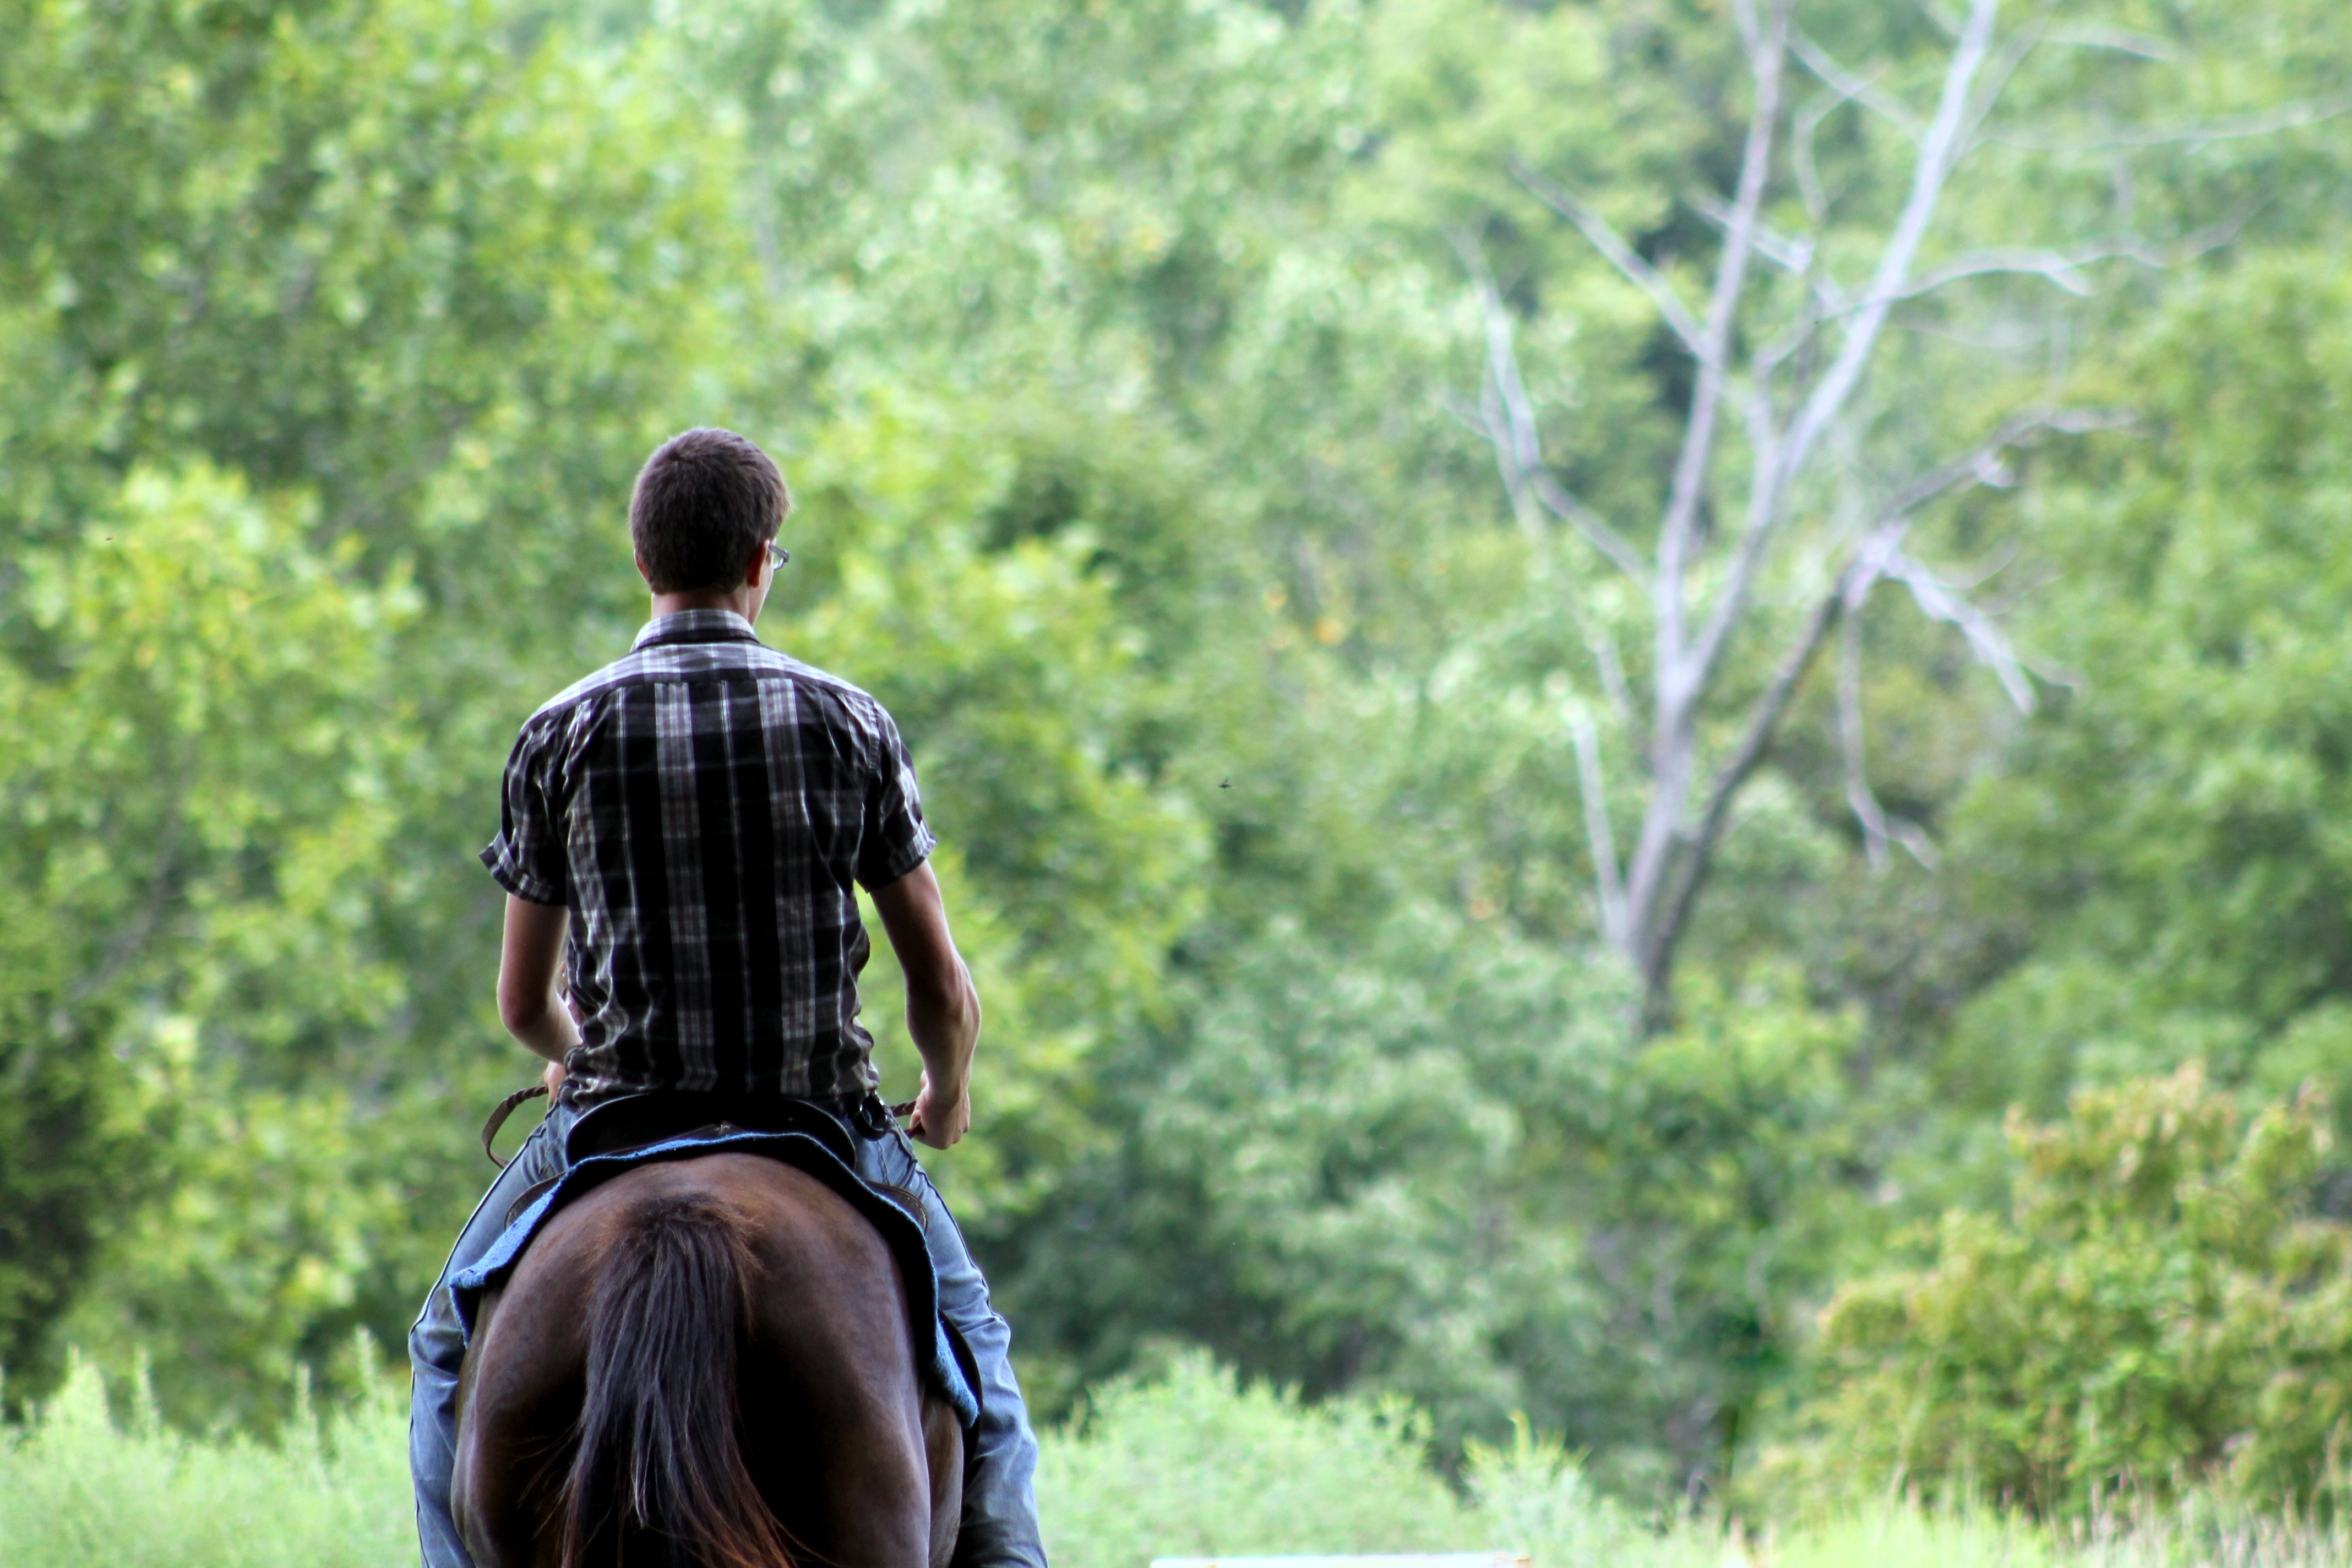
man, grass, people, farm, lawn, boy, kid, country, male, wild, jeans, green, horse, plaid, bridle, riding, fun, saddle, cowboy, western, adult, brother, rural area, horseback riding, equestrianism, trail riding, horse like mammal